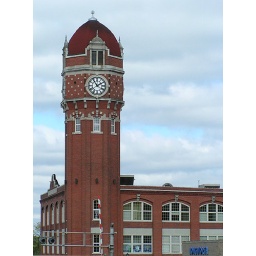
Charming old clock tower and depot building in Chelsea, Michigan. Taken last weekend.